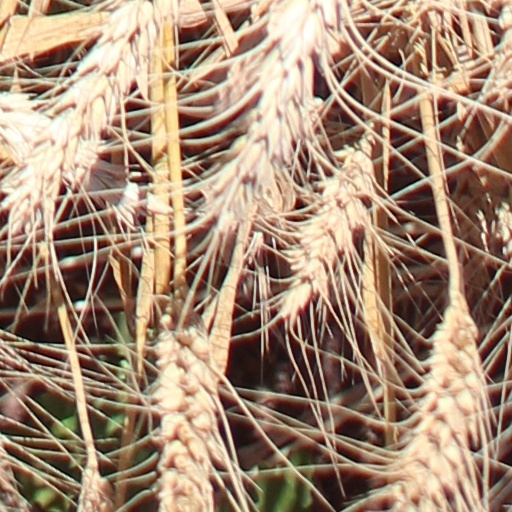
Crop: wheat